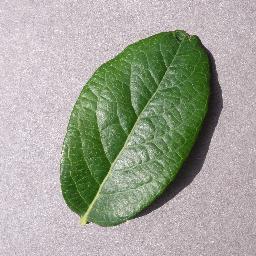
Label: Blueberry___healthy